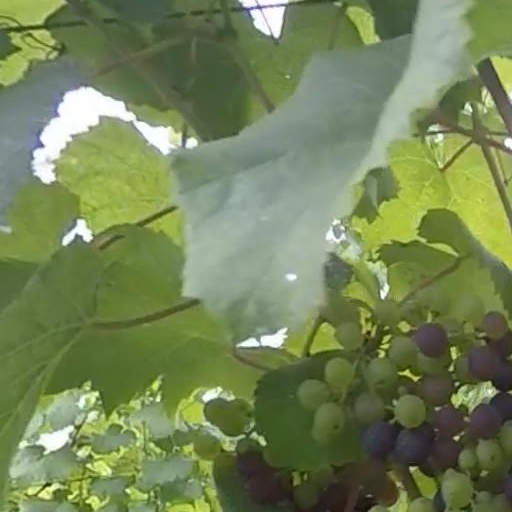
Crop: grape